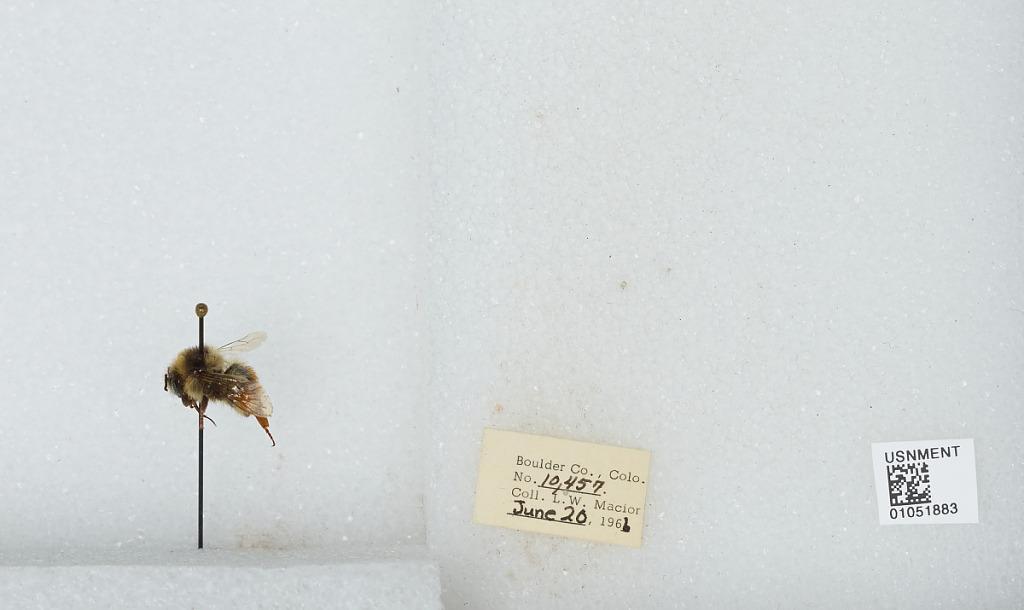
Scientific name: Bombus (Pyrobombus) bifarius Cresson
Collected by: L. Macior
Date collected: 1966-6-20
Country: United States
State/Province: Colorado
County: Boulder
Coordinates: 40.0017, -105.308